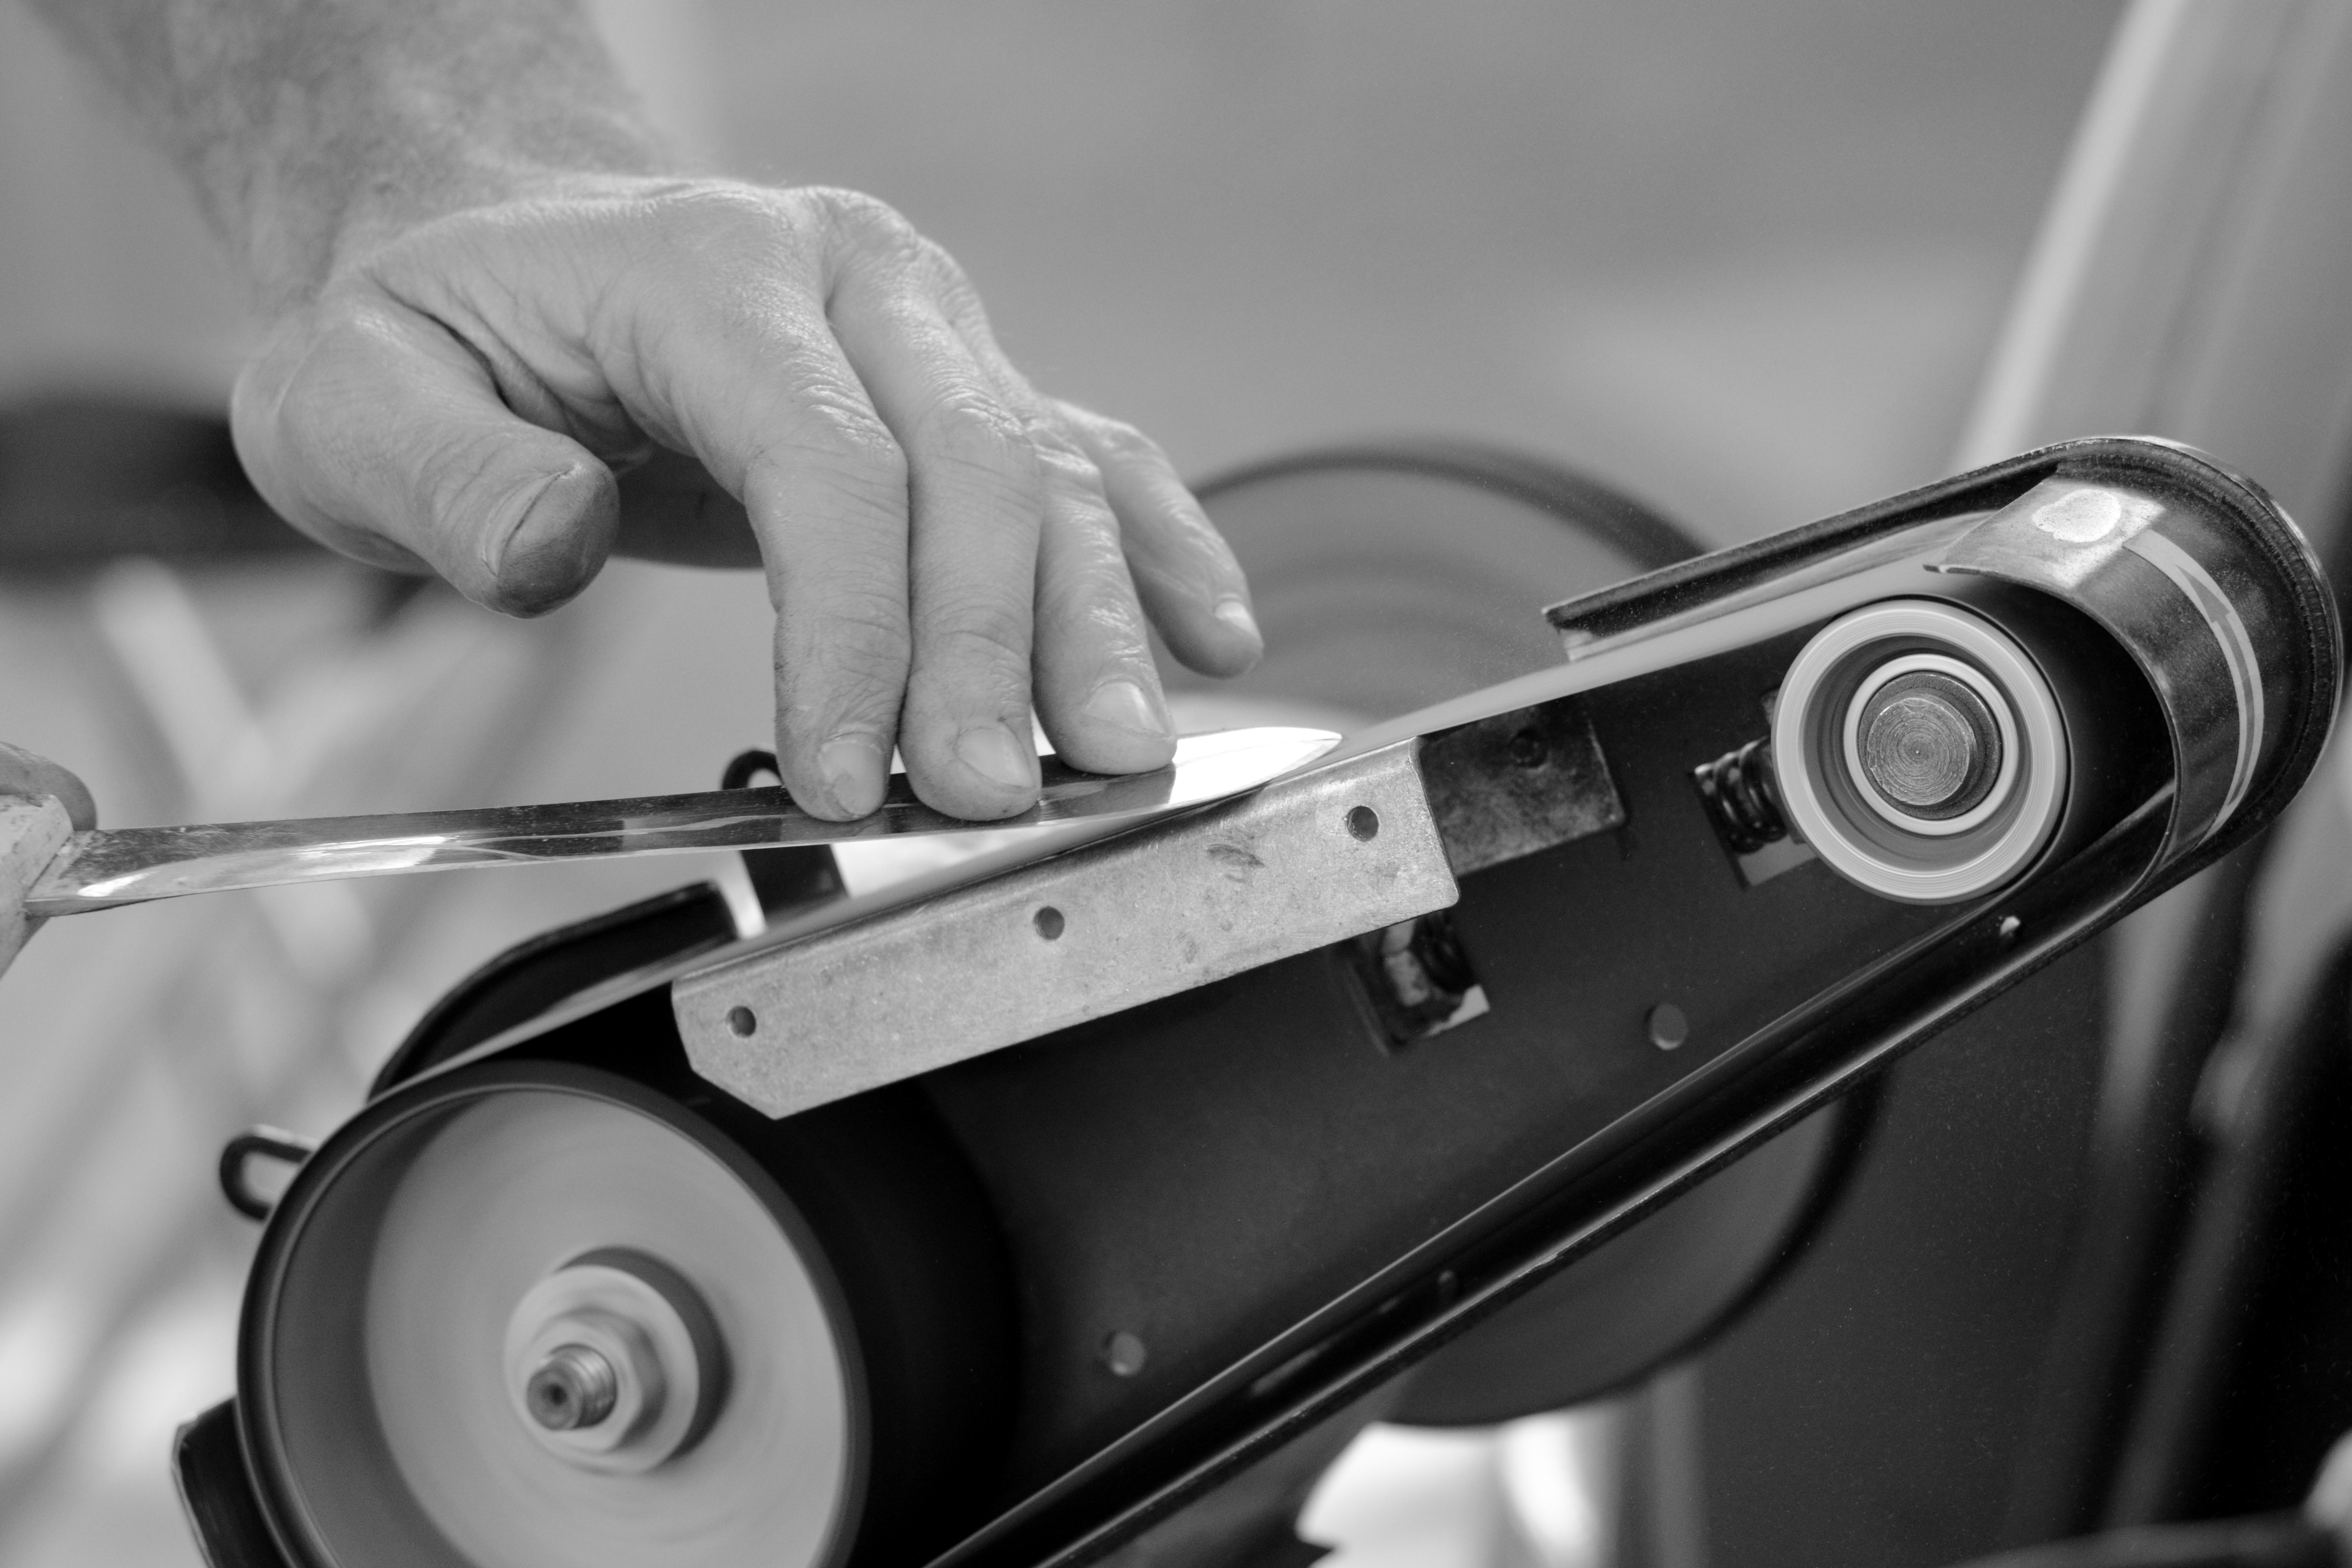
hand, light, black and white, technology, white, photography, gadget, craft, black, monochrome, knife, close up, reflex camera, digital camera, glasses, job, monochrome photography, digital slr, sharpen, single lens reflex camera, electronic device